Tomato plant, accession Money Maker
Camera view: vertical (180 deg); turntable rotation: 180 degrees
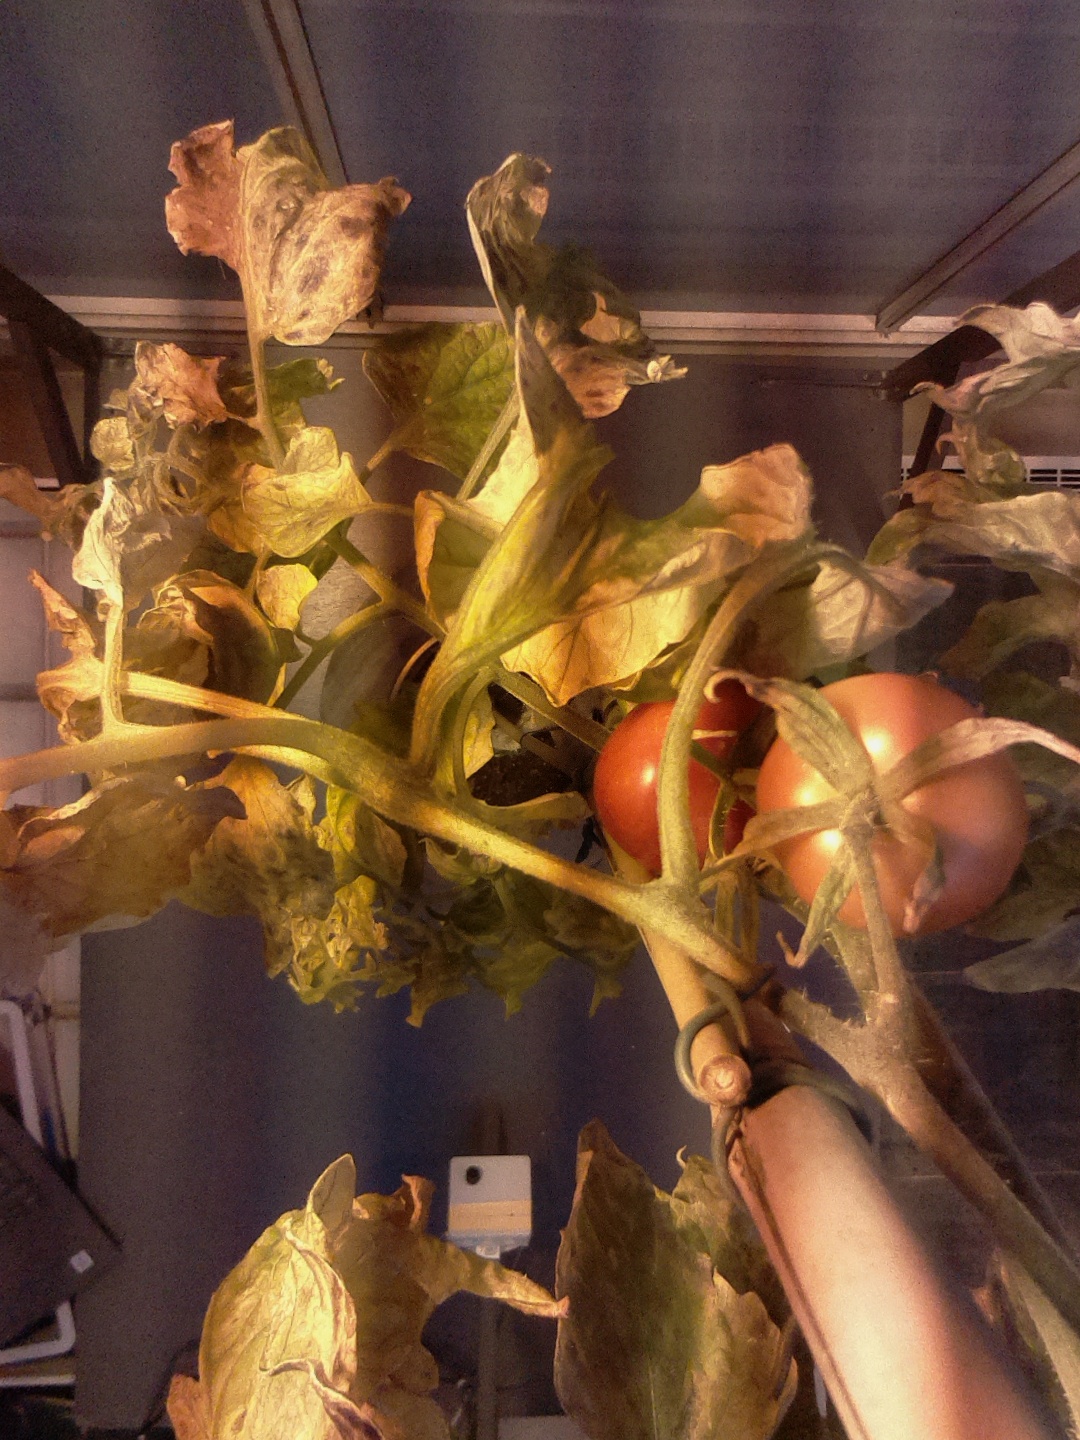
BBCH growth stage 87: 70%-80% of fruits show typical fully ripe color